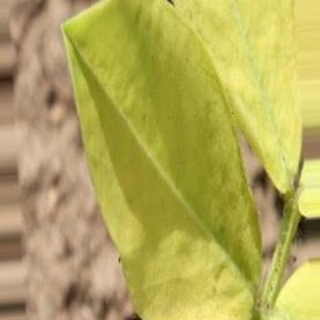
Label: groundnut_nutrition_deficiency